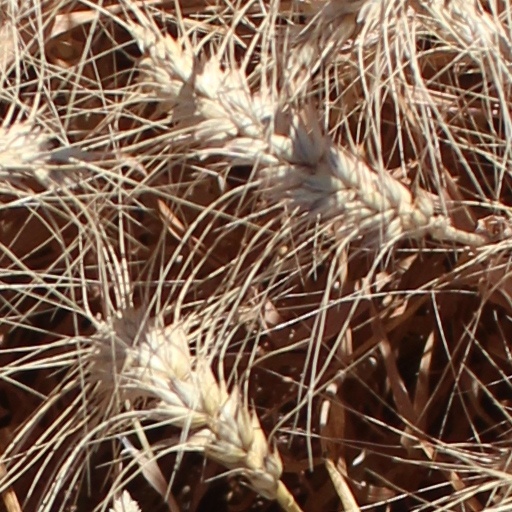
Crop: wheat